Banesco

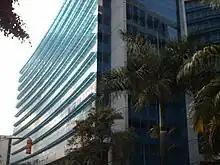
Seat of Seguros Banesco.

It is the building in which the main offices are located, in Caracas. The building used to be used for the department store Sears Roebuck of Venezuela, until it left the country and was bought by another department store brand, Maxi's. Banesco bought the building in 2004 and reopened it under a brand new concept, which suits the bank's needs better than it did before.